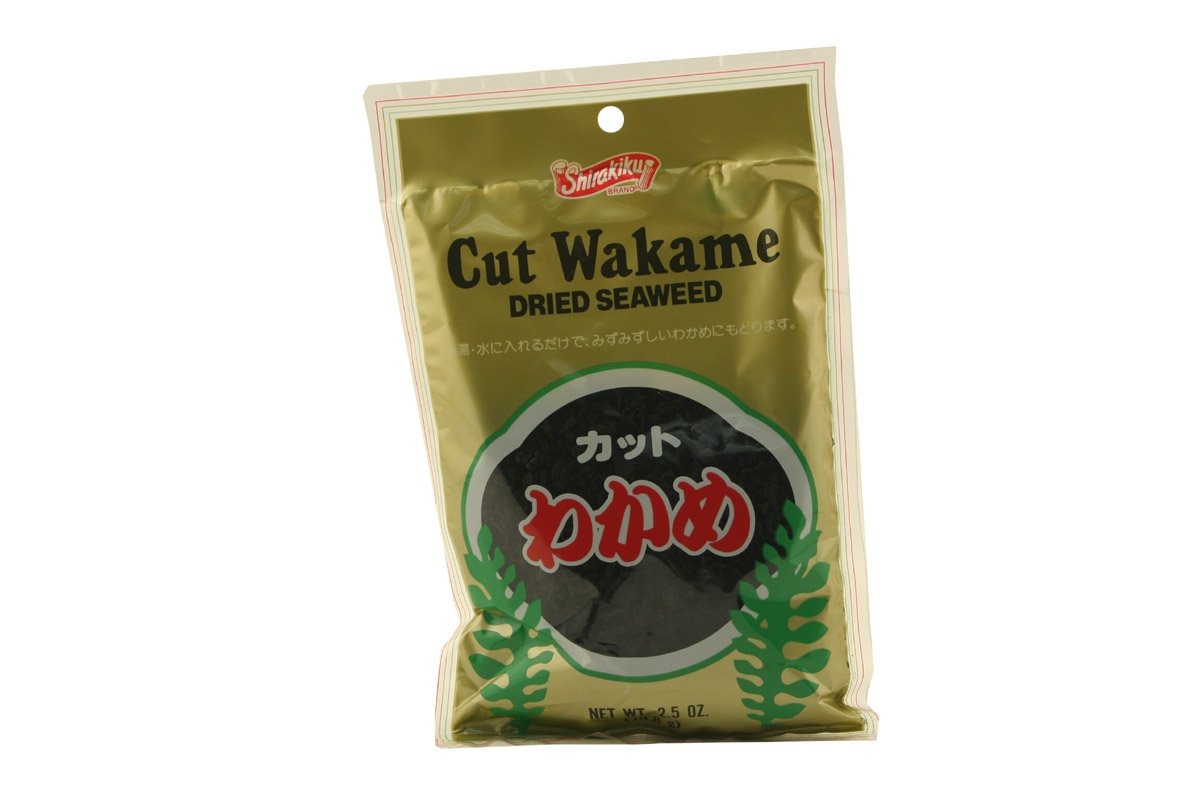
Item Name: Wakame Cut Dried Seaweed 2.5 Ounce By Shirakiku
Bullet Point 1: Support Local Market
Bullet Point 2: The Perfect Choice
Bullet Point 3: Authentic and Delicious
Bullet Point 4: Fantastic Flavor
Bullet Point 5: Enjoy!
Product Description: Shirakiku Cut Dried Seaweed (Cut Wakane) in 2.5oz (70g) bag. Made in China
Value: 2.5
Unit: Ounce

Price: 2.47